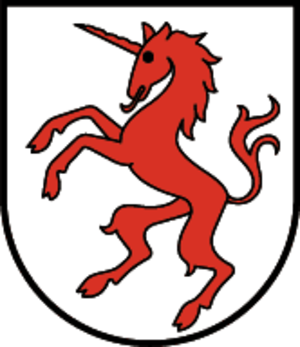
Seefeld in Tirol est une station de sports d'hiver qui se trouve à environ 20 kilomètres à l'ouest d'Innsbruck et à environ 10 kilomètres de la frontière allemande. Seefeld est devenue une des stations de ski de fond les plus prisées des Alpes.